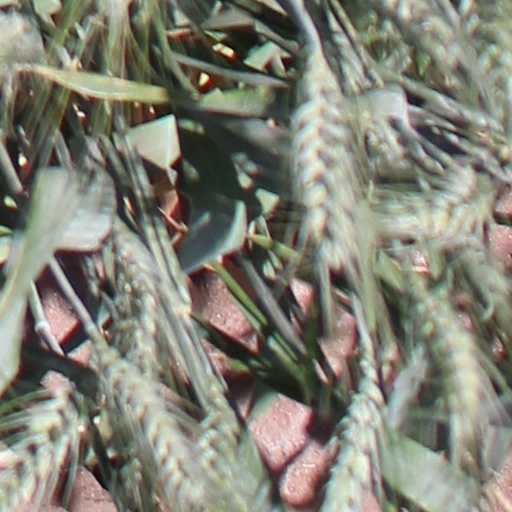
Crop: wheat